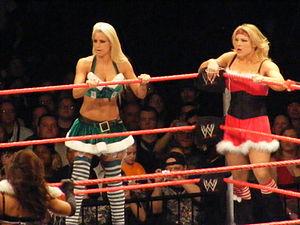
Maryse Mizanin, plus connue sous le nom de Maryse, née le 21 janvier 1983 à Montréal, est une catcheuse et mannequin Canada. Elle travaille actuellement à la World Wrestling Entertainment dans la division Raw.